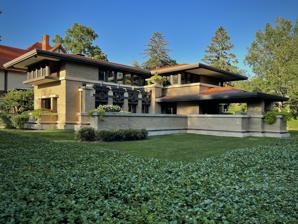
Building: Meyer May House
Country: United States of America
Year built: 1909
Home by Frank Lloyd Wright Meyer May House Interactive map showing the Meyer May’s house location General information Type Brick house Architectural style Prairie School Location 450 Madison Avenue SE, Grand Rapids , MI Coordinates 42°57′15″N 85°39′33″W / 42.954189°N 85.659189°W / 42.954189; -85.659189 Construction started 1908 Completed 1909 Governing body Steelcase Design and construction Architect(s) Frank Lloyd Wright Michigan State Historic Site The Meyer May House is a Frank Lloyd Wright -designed house in the Heritage Hill Historic District of Grand Rapids, Michigan , in the United States. It was built in 1908–09, and is located at 450 Madison Avenue SE. It is considered a fine example of Wright's Prairie School era, and "Michigan's Prairie masterpiece". History The Meyer May House was commissioned in 1908 by Meyer S. May , president of May's clothing store in Grand Rapids , and his wife Sophie. The house's appearance stands in contrast to the Victorian houses typical of the period and the Heritage Hill neighborhood. Meyer May House is stylistically typical of Wright's Prairie houses, a two-story, T-plan constructed of pale brick, with Ludowici-tiled hip roofs and long broad eaves , art glass windows and skylights. The first floor windows are tucked under the eaves and raised from ground level, providing both privacy and providing light to the staircase and second floor gallery. Wright carefully sited the house to allow maximum southern exposure for the living room windows and skylights and to create a spacious yard for the perennial gardens. Leaded and colored glass accented doors and casement windows open out to terraces and gardens with garden walls and planters incorporated into the design. Inside, wood grills hide the radiators , iridescent strips of gold art glass were placed in the horizontal grout lines of both brick fireplaces. A pastel mural of hollyhocks created by George Mann Niedecken is featured on a dividing wall between the living room and dining room. The mural had been painted over, but has since been restored. Niedecken also supervised and coordinated the home's interior, which was completed in 1910. In 1922, two bedrooms were added upstairs, as were servants' quarters on the ground floor. May died in 1936 and the house remained empty for six years, not selling until 1942. Sold again in 1945, carports and additional entrances were added, and the bedroom additions were rented out. The Meyer May House was placed on the Michigan State Register of Historic Sites in 1986 and is also part of the Heritage Hill Historic District . The Heritage Hill district was listed in 1971 on both the National Register of Historic Places . Restoration Madison Ave facade Steelcase , an international office furniture company founded and headquartered in Grand Rapids, purchased the house in 1985. Before restoration began, extensive research into the home's original 1909 state was conducted through personal interviews, historic photos, original drawings and documents, and publications about Wright. During this restoration, the 1922 addition was removed, all the plaster ceilings were replaced, the roof was rebuilt, the Niedecken mural was restored, more than 100 windows and skylights were repaired, and an enclosed veranda was opened up. New roof tiles were produced by the original 1909 manufacturer and the landscaping was restored to its original design. Restoration began in 1986 and the house opened for visitor tours in 1987. The house is one of the most completely restored of Wright's Prairie residences. Rooms in the restored house are furnished with a mixture of original pieces, reproductions of original pieces, and similar Arts and Crafts style items from the period. Carpets were also woven according to Wright's designs and colors. Public tours Meyer May House opened to the public in 1987. Tours are offered Tuesdays & Thursdays from 10 to 1 and on Sundays from 1 to 4. Admission is free. Wright's other Grand Rapids work David M. Amberg House The David M. Amberg House was completed in 1910. This house is not a complete Wright design, as he was preoccupied and traveling in Europe at the time. In 1909, Wright turned the project over to Marion Mahony and Herman von Holst for completion. See also List of Frank Lloyd Wright works References